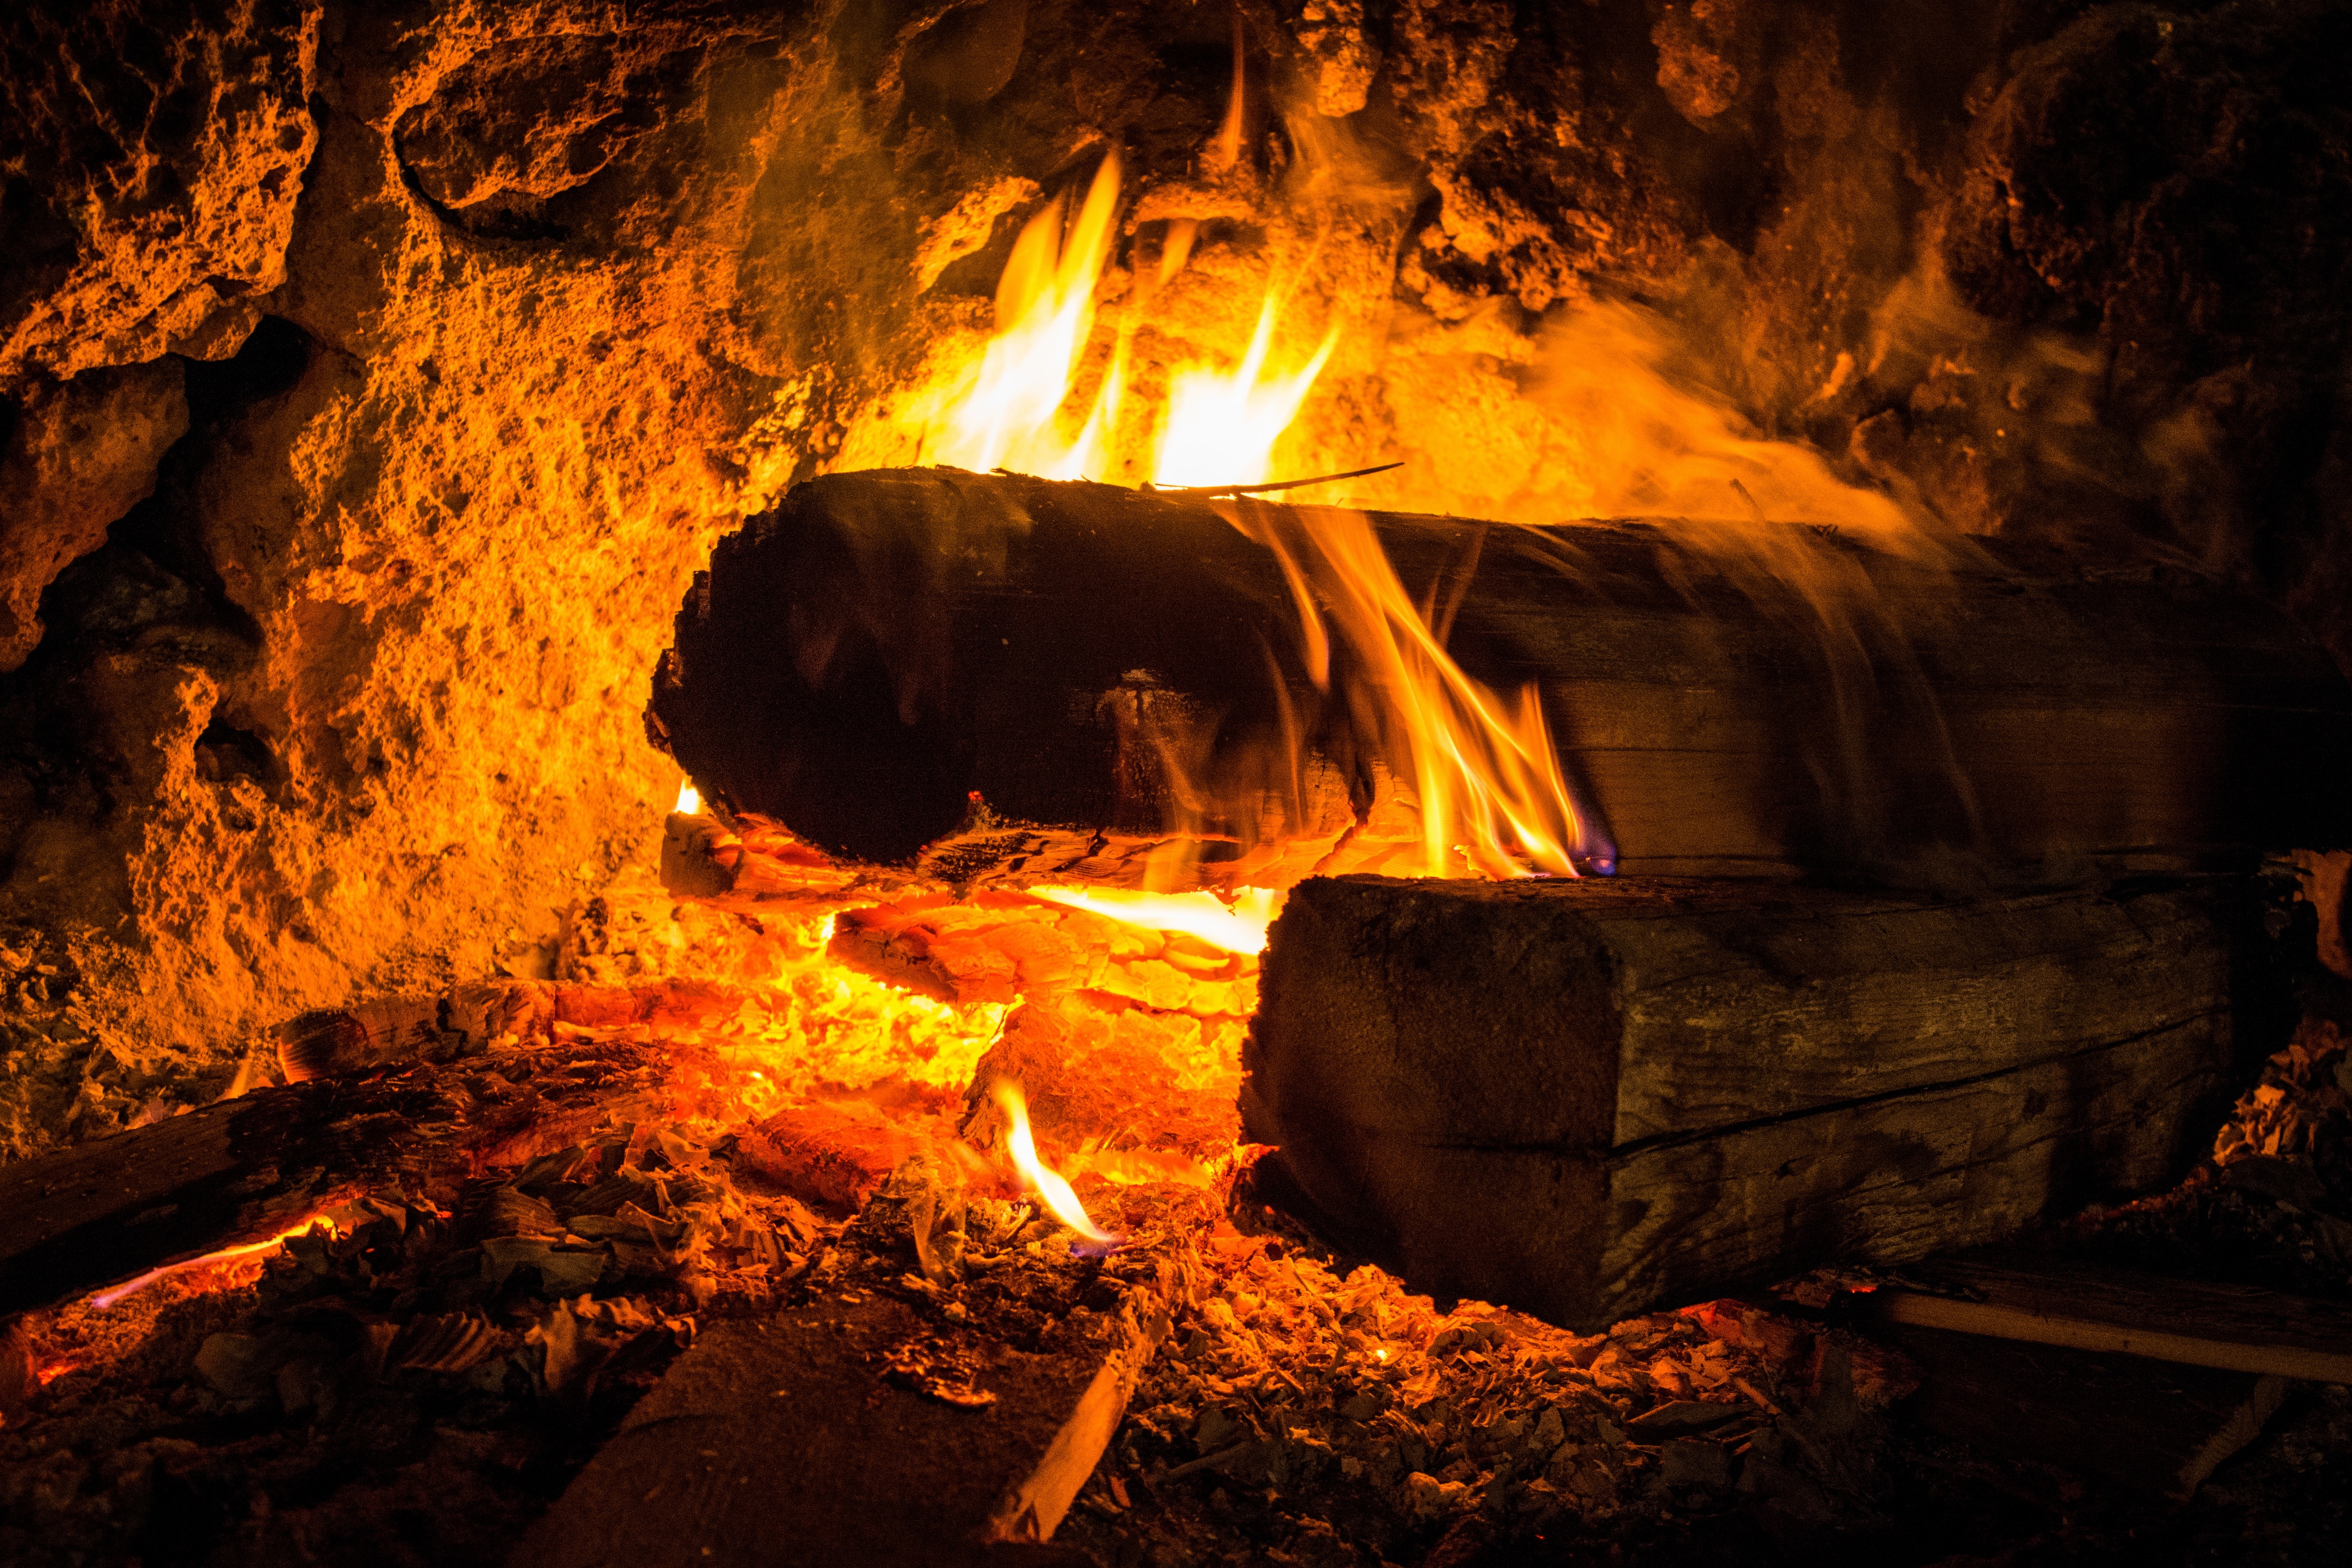
formation, cave, fire, cozy, fireplace, darkness, campfire, bonfire, landform, open fire, open fireplace, geological phenomenon